Pusapati Ananda Gajapati Raju

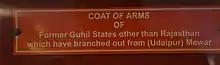
Mewar Coat of Arms

Raja Anand Gajapathi Maharaju (1850 – 1897) was an Indian monarch from the Gajapathi dynasty who ruled parts of present-day Andhra Pradesh and Odisha. He is remembered for his efforts toward the socioeconomic and cultural development of his region. Born into the Gajapathi family—renowned for their focus on administrative reform, education, and patronage of the arts—Anand Gajapathi Maharaju played a significant role in modernizing his domain. While limited information is available about his early life, his reign is noted for initiatives aimed at improving the welfare of his subjects and advancing infrastructure and governance.